The Selfish Giant (2013 film)

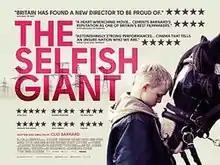
Theatrical release poster

The Selfish Giant is a 2013 British coming-of-age drama film written and directed by Clio Barnard. Inspired by Oscar Wilde's short story of the same name, it stars Conner Chapman and Shaun Thomas as two teenage boys who get caught up in the world of copper theft. Sean Gilder, Lorraine Ashbourne, Ian Burfield, Steve Evets, Siobhan Finneran, Ralph Ineson, Rebecca Manley, Rhys McCoy, and Elliott Tittensor appear in supporting roles.